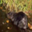
Label: beaver